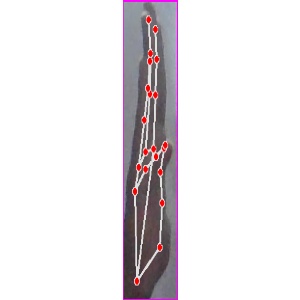
अक्षर: द